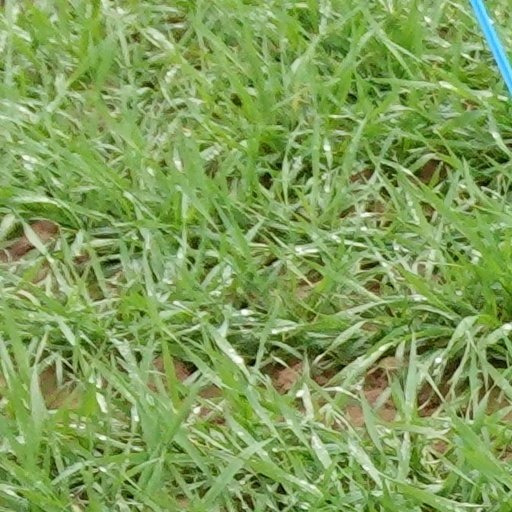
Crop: wheat